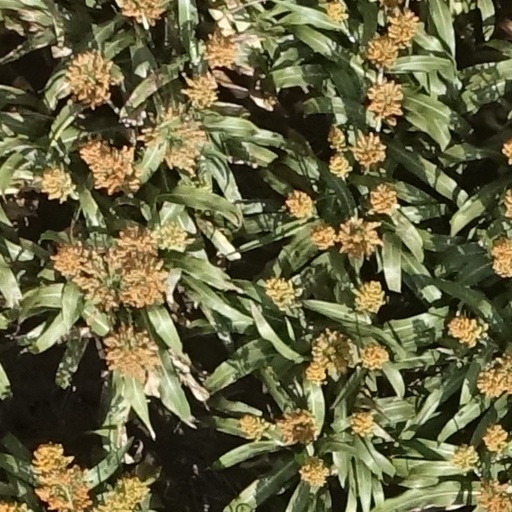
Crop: sorghum